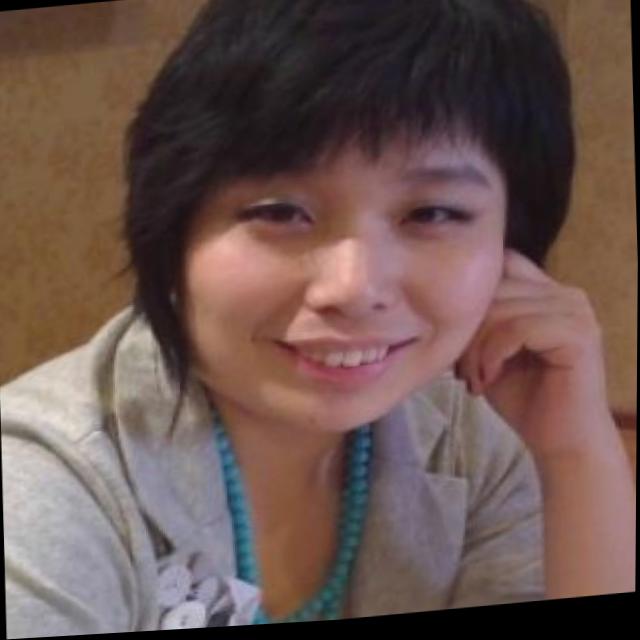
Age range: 21-44